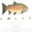
Label: trout